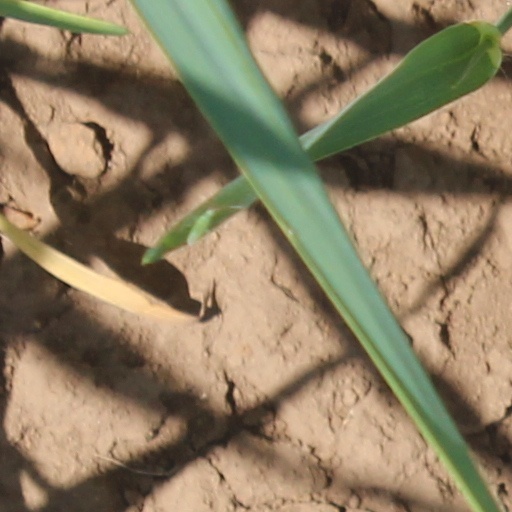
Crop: wheat